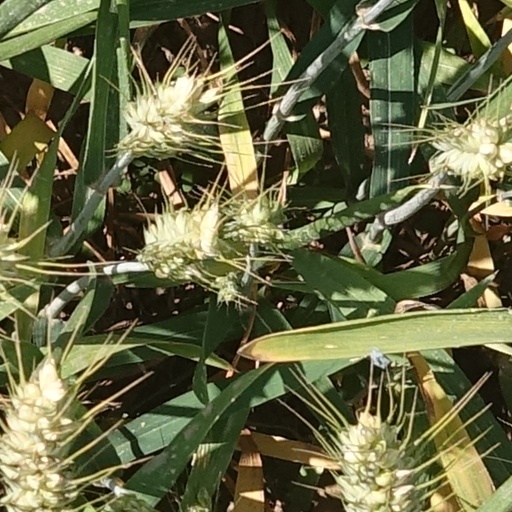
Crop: wheat